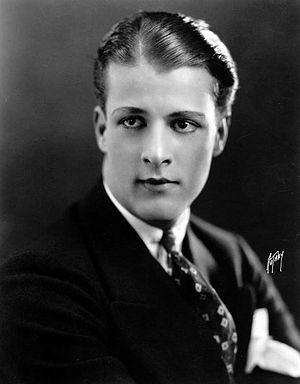
Alfredo Carlos Birabén, est un acteur argentin, ayant fait carrière aux États-Unis sous le nom de scène de Barry Norton.